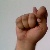
The image shows a hand gesture representing the letter 'T' in Indian Sign Language.